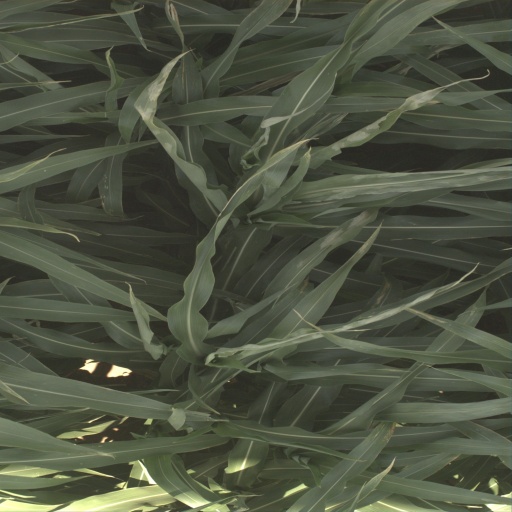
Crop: sorghum